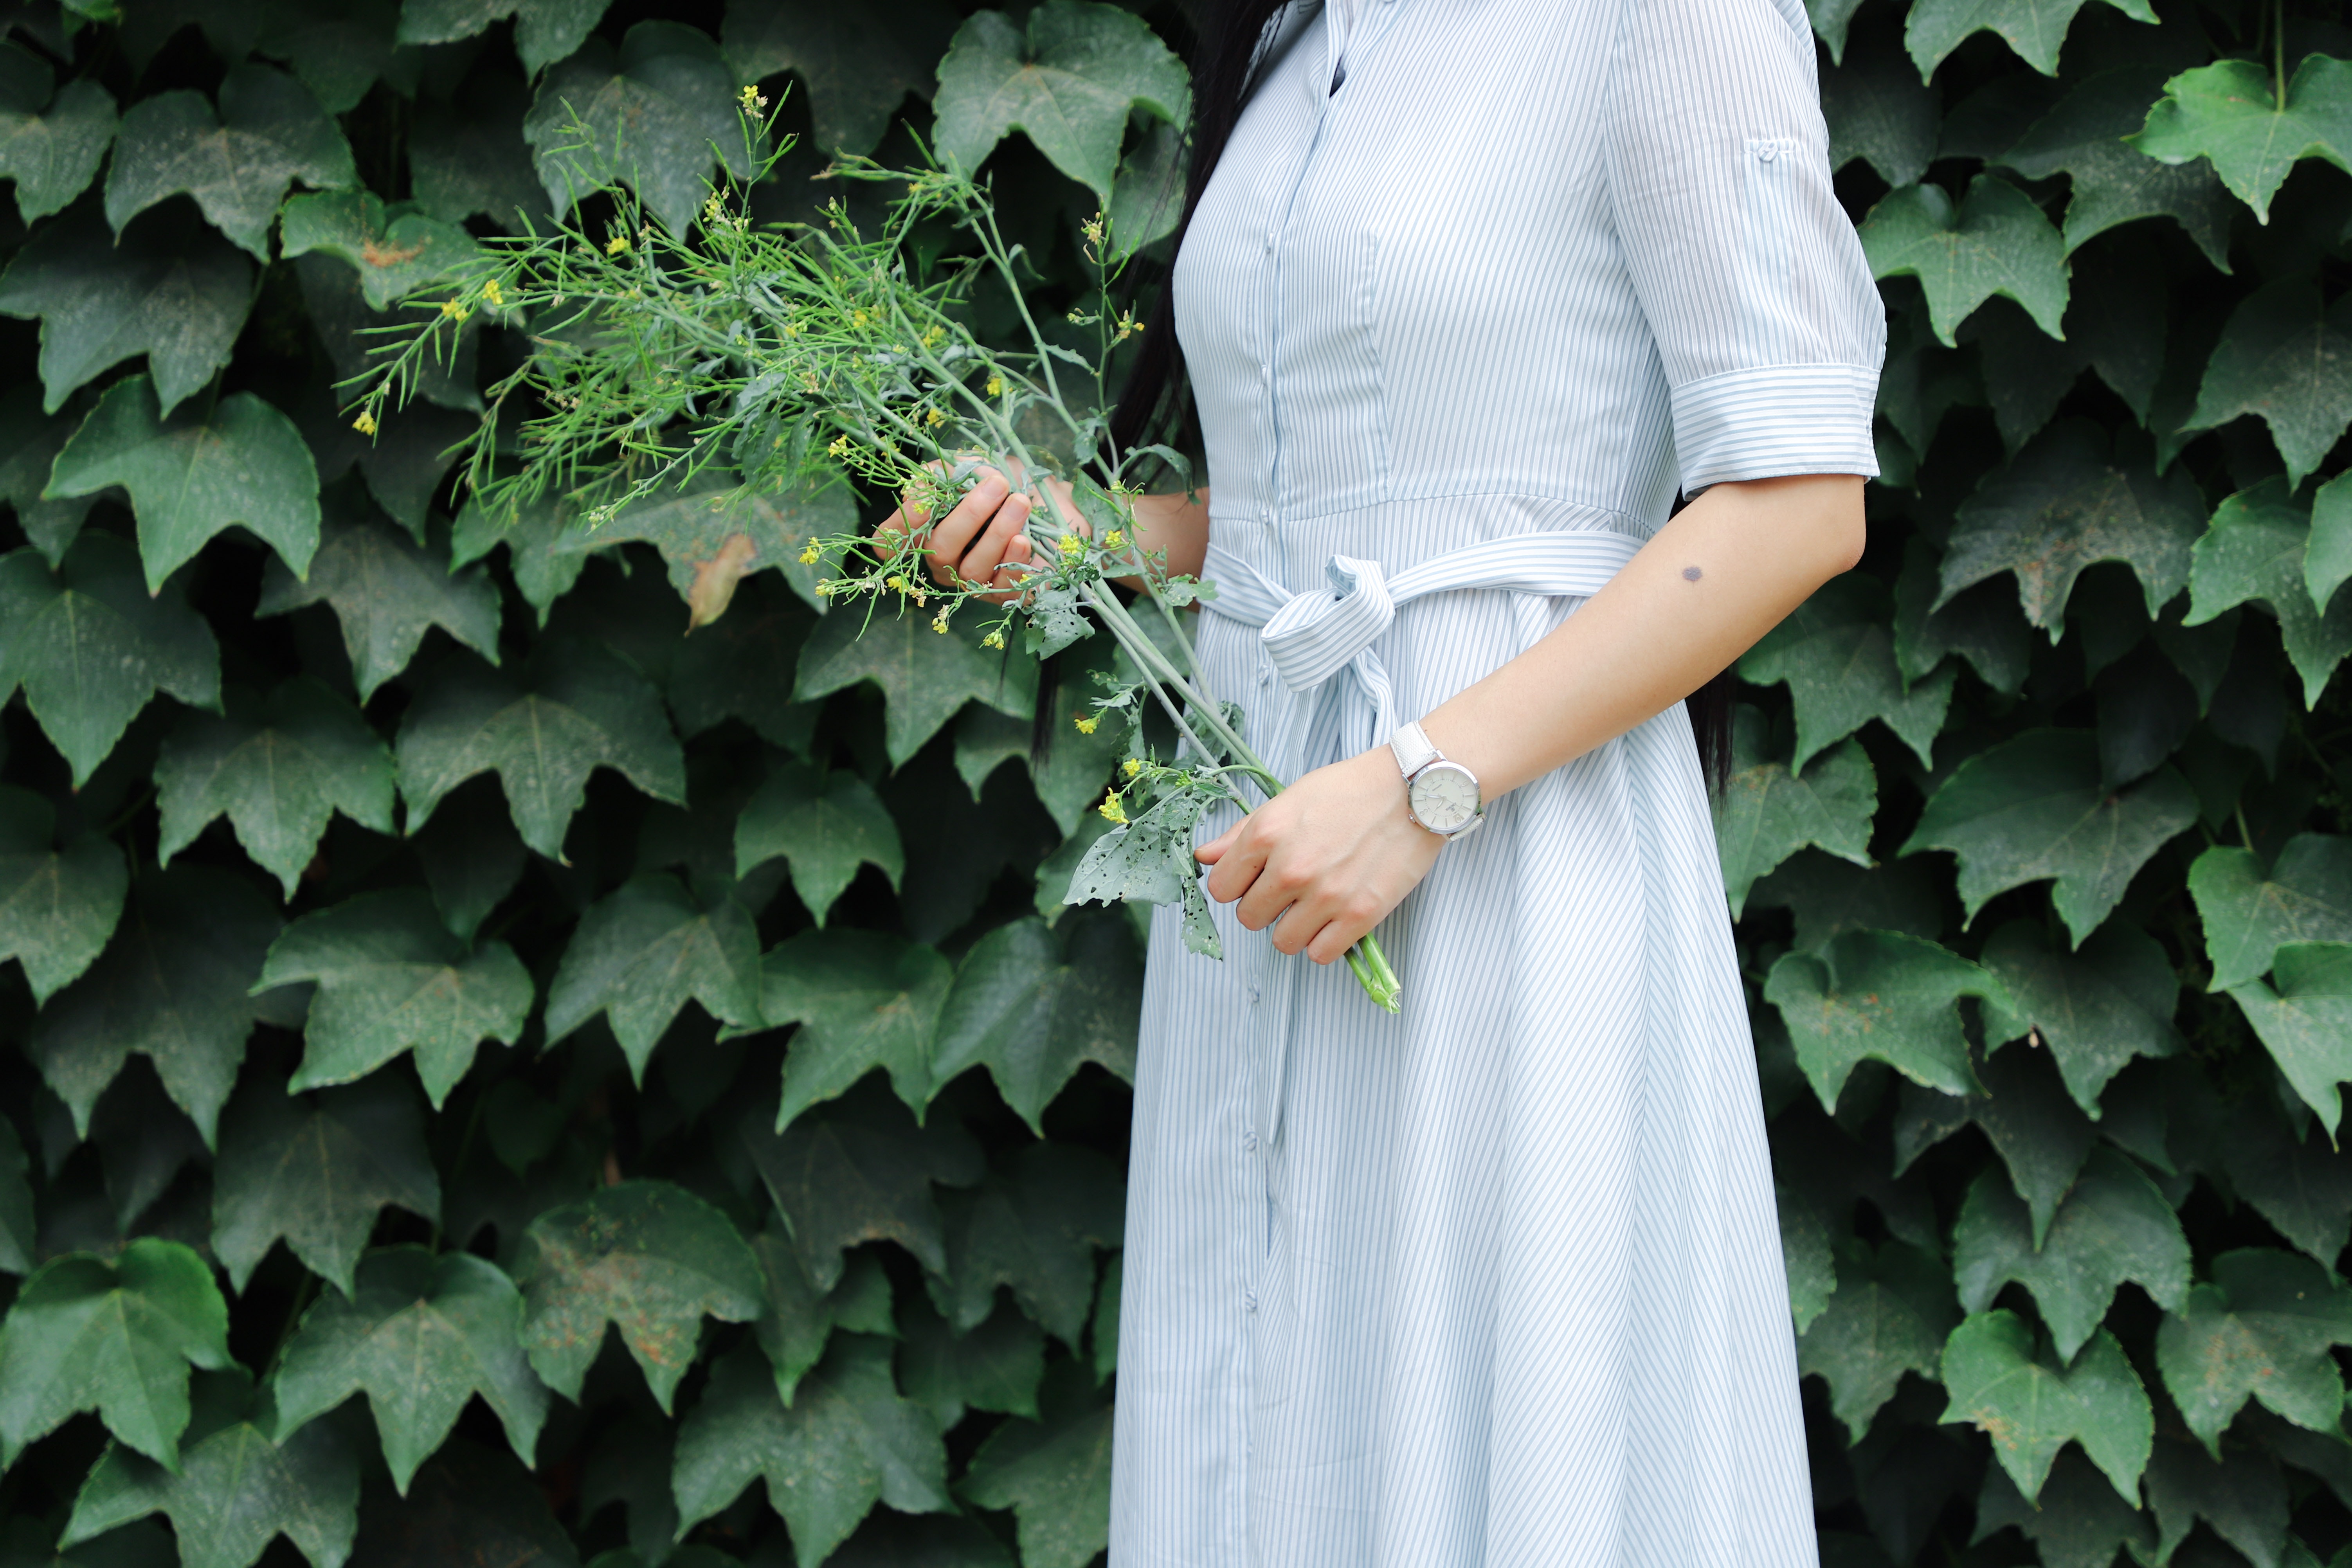
green, white, leaf, photograph, ivy, fashion, dress, botany, plant, tree, textile, photography, outerwear, vine, photo shoot, grape leaves, flower, pattern